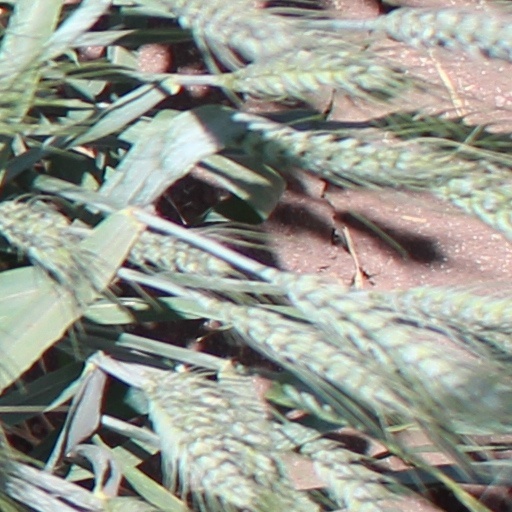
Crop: wheat